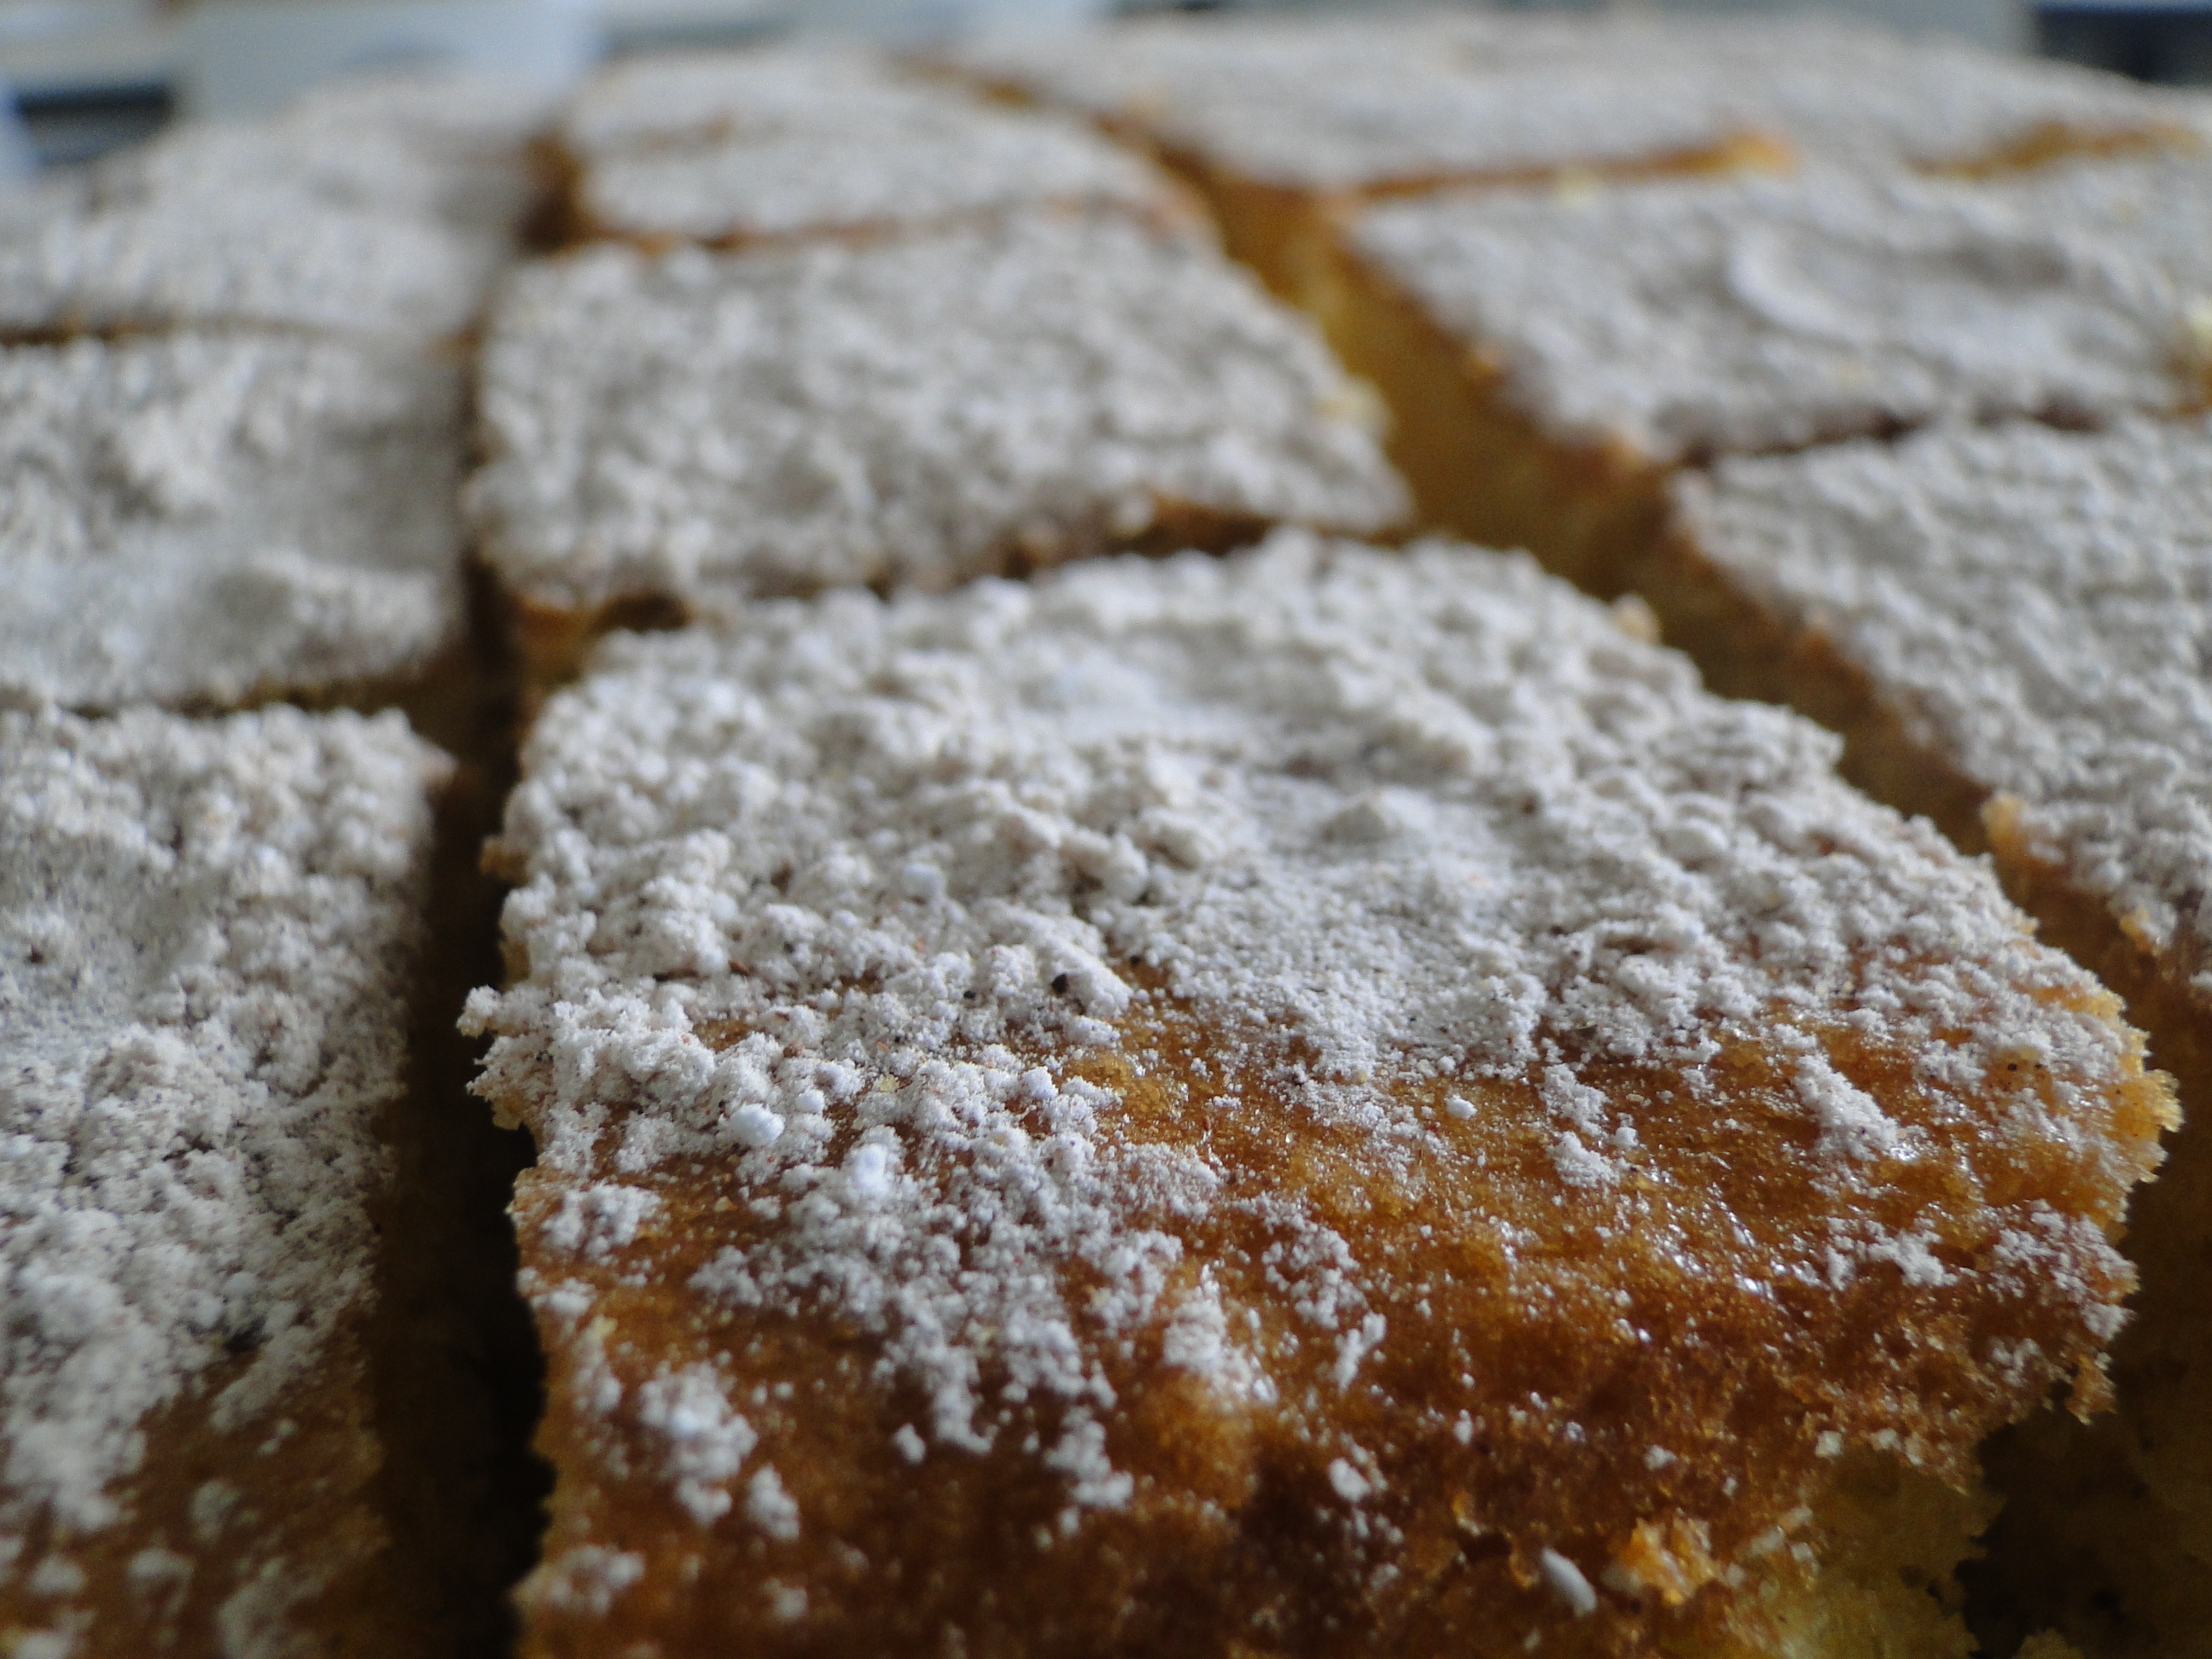
dish, meal, food, produce, breakfast, baking, dessert, eat, cuisine, delicious, cake, powdered sugar, icing, tasty, gastronomy, sweetness, delight, baked goods, flavor, cake slices, snack food